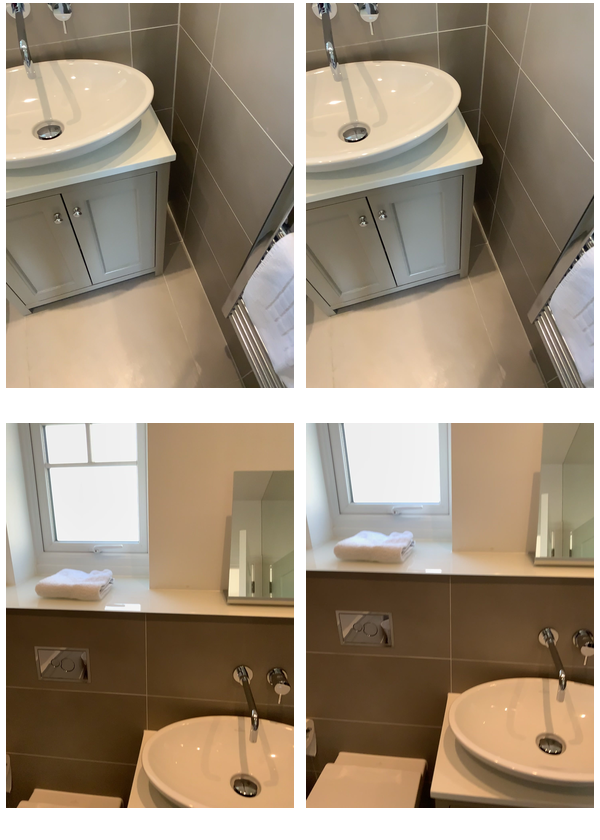Task instruction: Control water flow of the bathroom sink.
Answer: {"task_instruction": "Control water flow of the bathroom sink.", "nodes": ["faucet / handle", "button / knob", "bathroom sink"], "edges": [{"functional_relationship": "control", "object1": "faucet / handle", "object2": "bathroom sink", "spatial_relations": ["higher_than", "close"], "is_touching": true}, {"functional_relationship": "control", "object1": "button / knob", "object2": "bathroom sink", "spatial_relations": ["close", "lower_than"], "is_touching": true}], "action_type": "press", "function_type": "water_flow_control"}